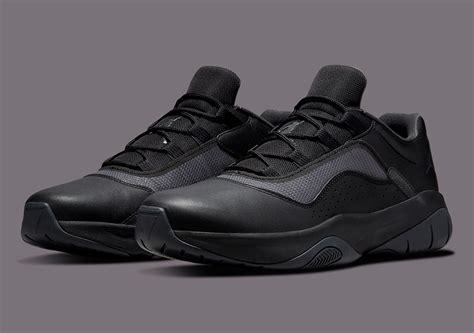
Brand: Jordan
Model: 11 Cmft